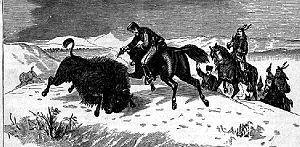
Le grand-duc Alexis Alexandrovitch, était un membre de la famille impériale de Russie.